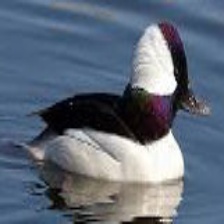
Species: BUFFLEHEAD
Scientific name: BUCEPHALA ALBEOLA
ImageNet parent category: drake